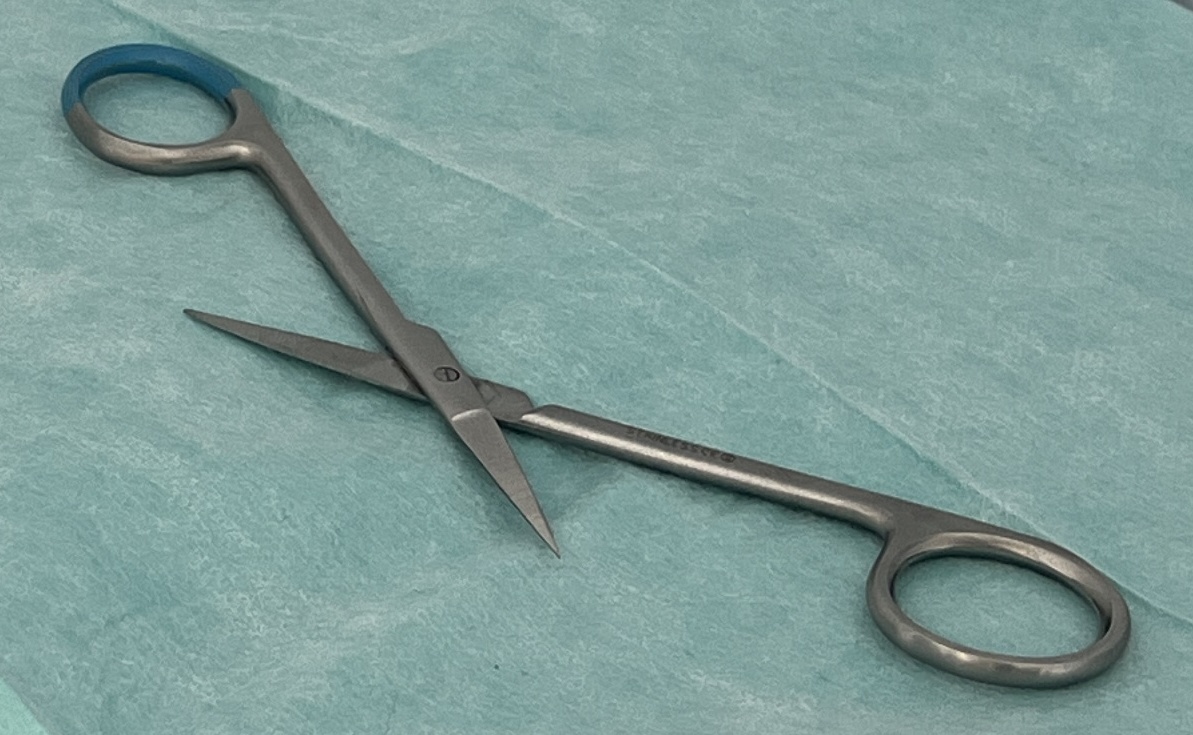
Hinged instrument state: open